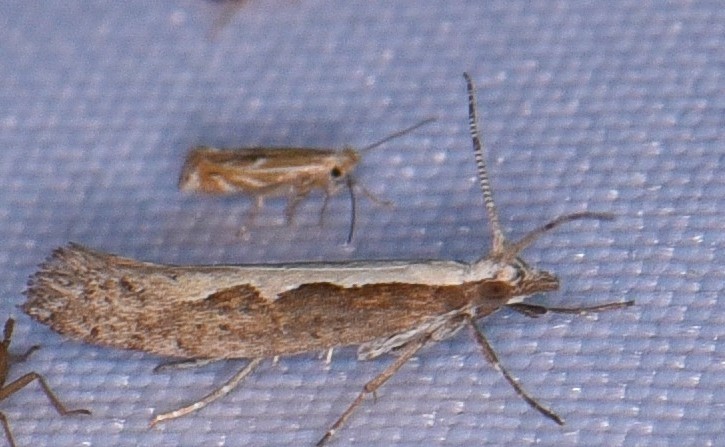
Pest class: diamondback_moth